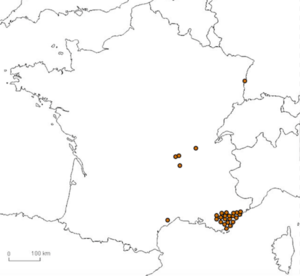
carte montrant les lieux peuplés par Lilium pomponium
Lilium pomponium, le lis turban ou lis de Pompone, est une plante vivace à bulbes de la famille des Liliacées mesurant entre 25 et 70 cm. On la retrouve en France et en Italie, sur des sols calcaires, des pelouses sèches et rocailleuses.